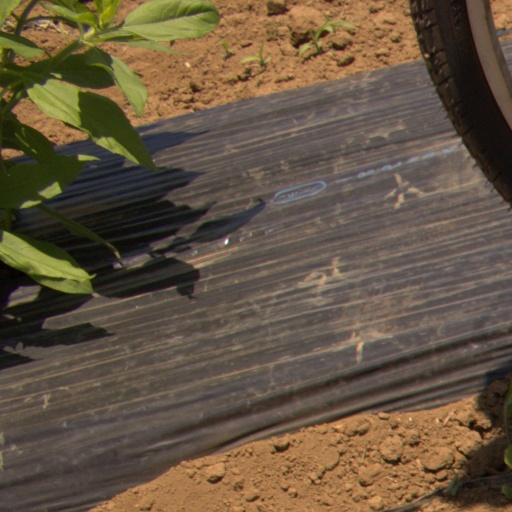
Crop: Jerusalem artichoke